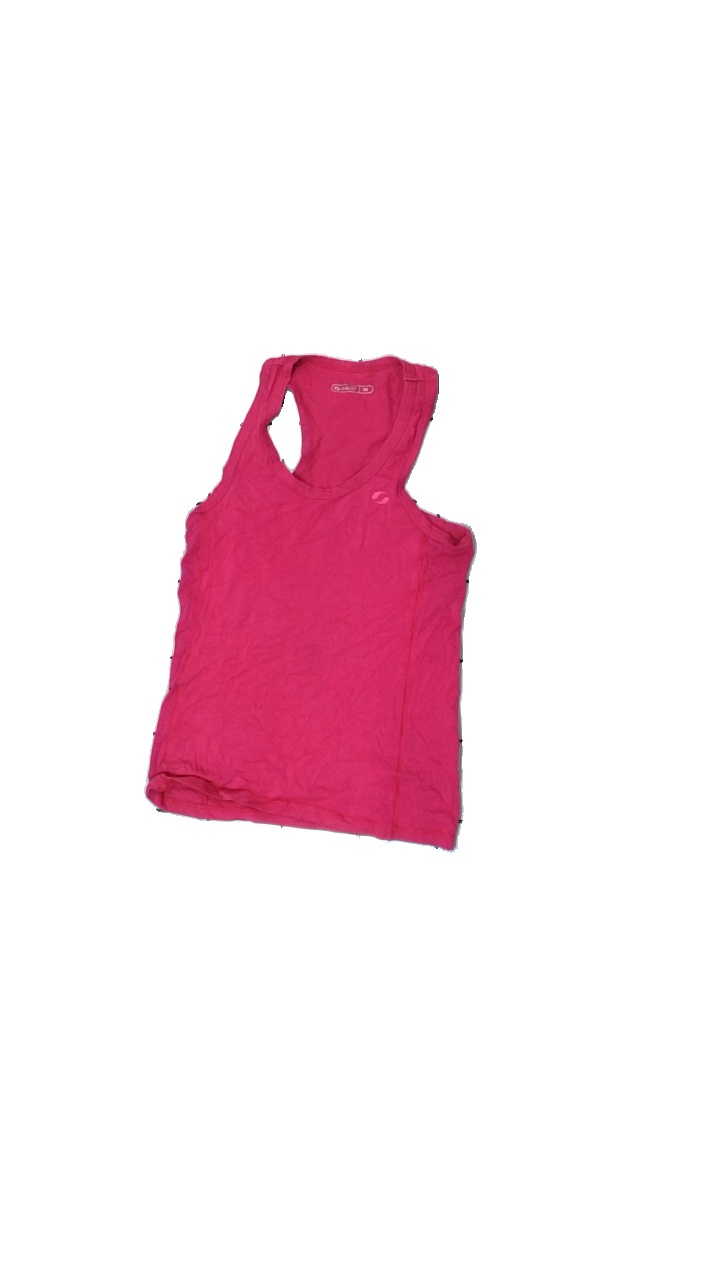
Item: Training Top (Ladies)
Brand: Soc (stadium)
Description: Pink tank top
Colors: Pink
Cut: Tight, C-collar
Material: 100% Cotton
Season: All
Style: Sports
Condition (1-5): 5
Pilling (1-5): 5
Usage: Reuse
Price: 50-100